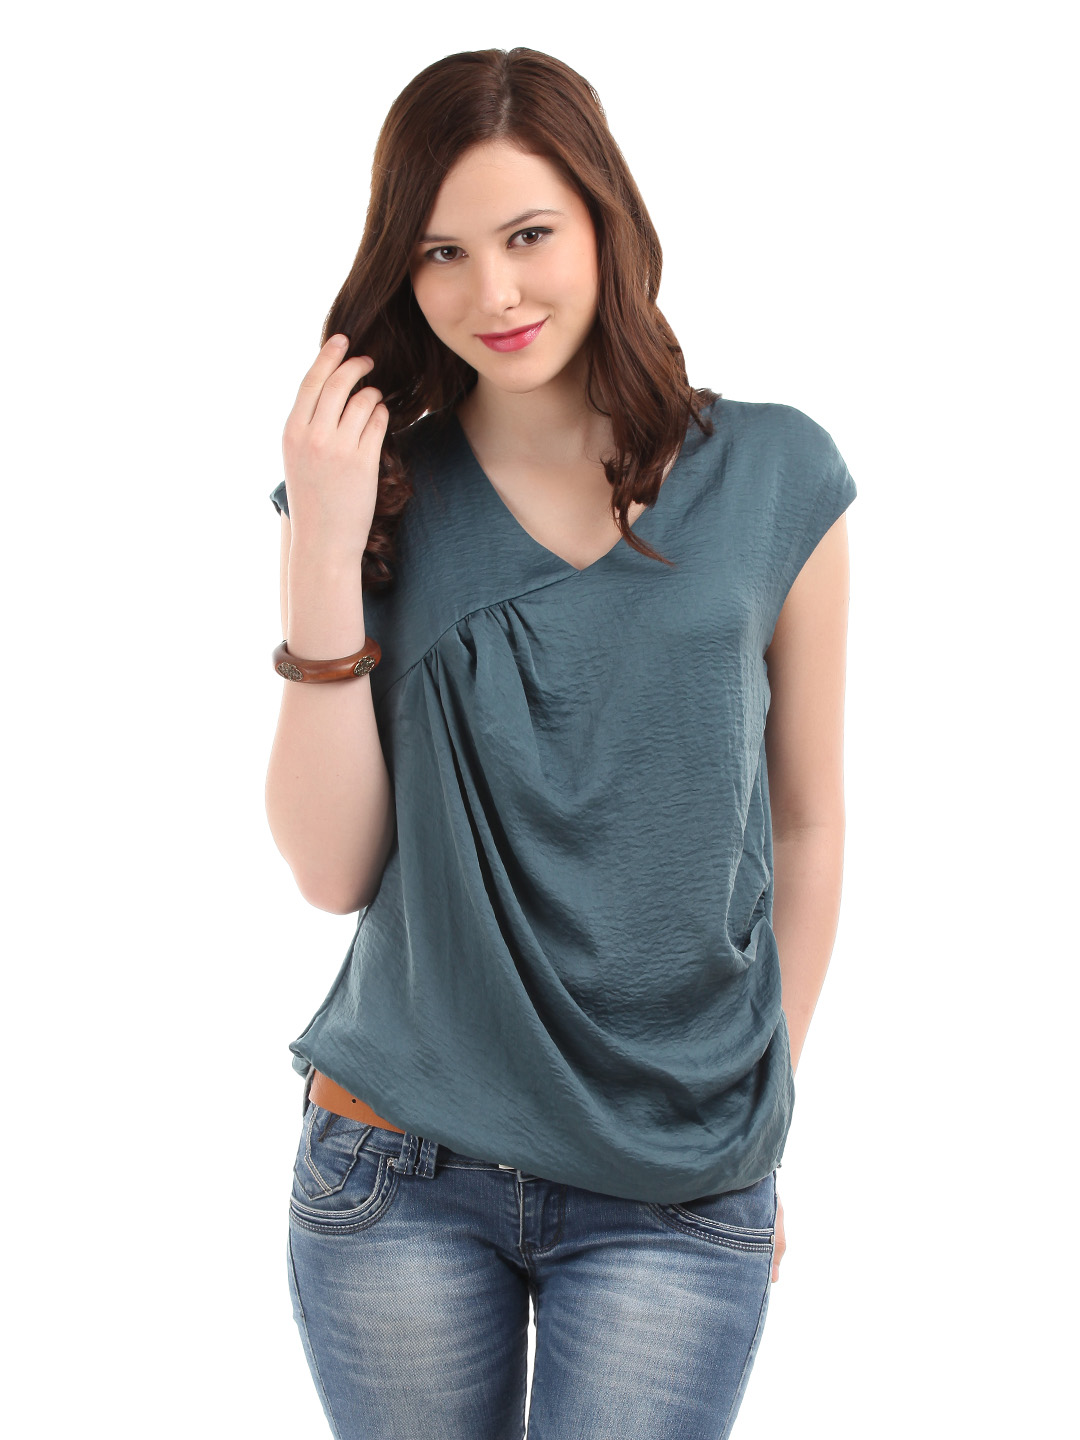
United Colors of Benetton Teal Top
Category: Apparel / Topwear / Tops
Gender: Women
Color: Blue
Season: Fall 2012
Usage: Casual